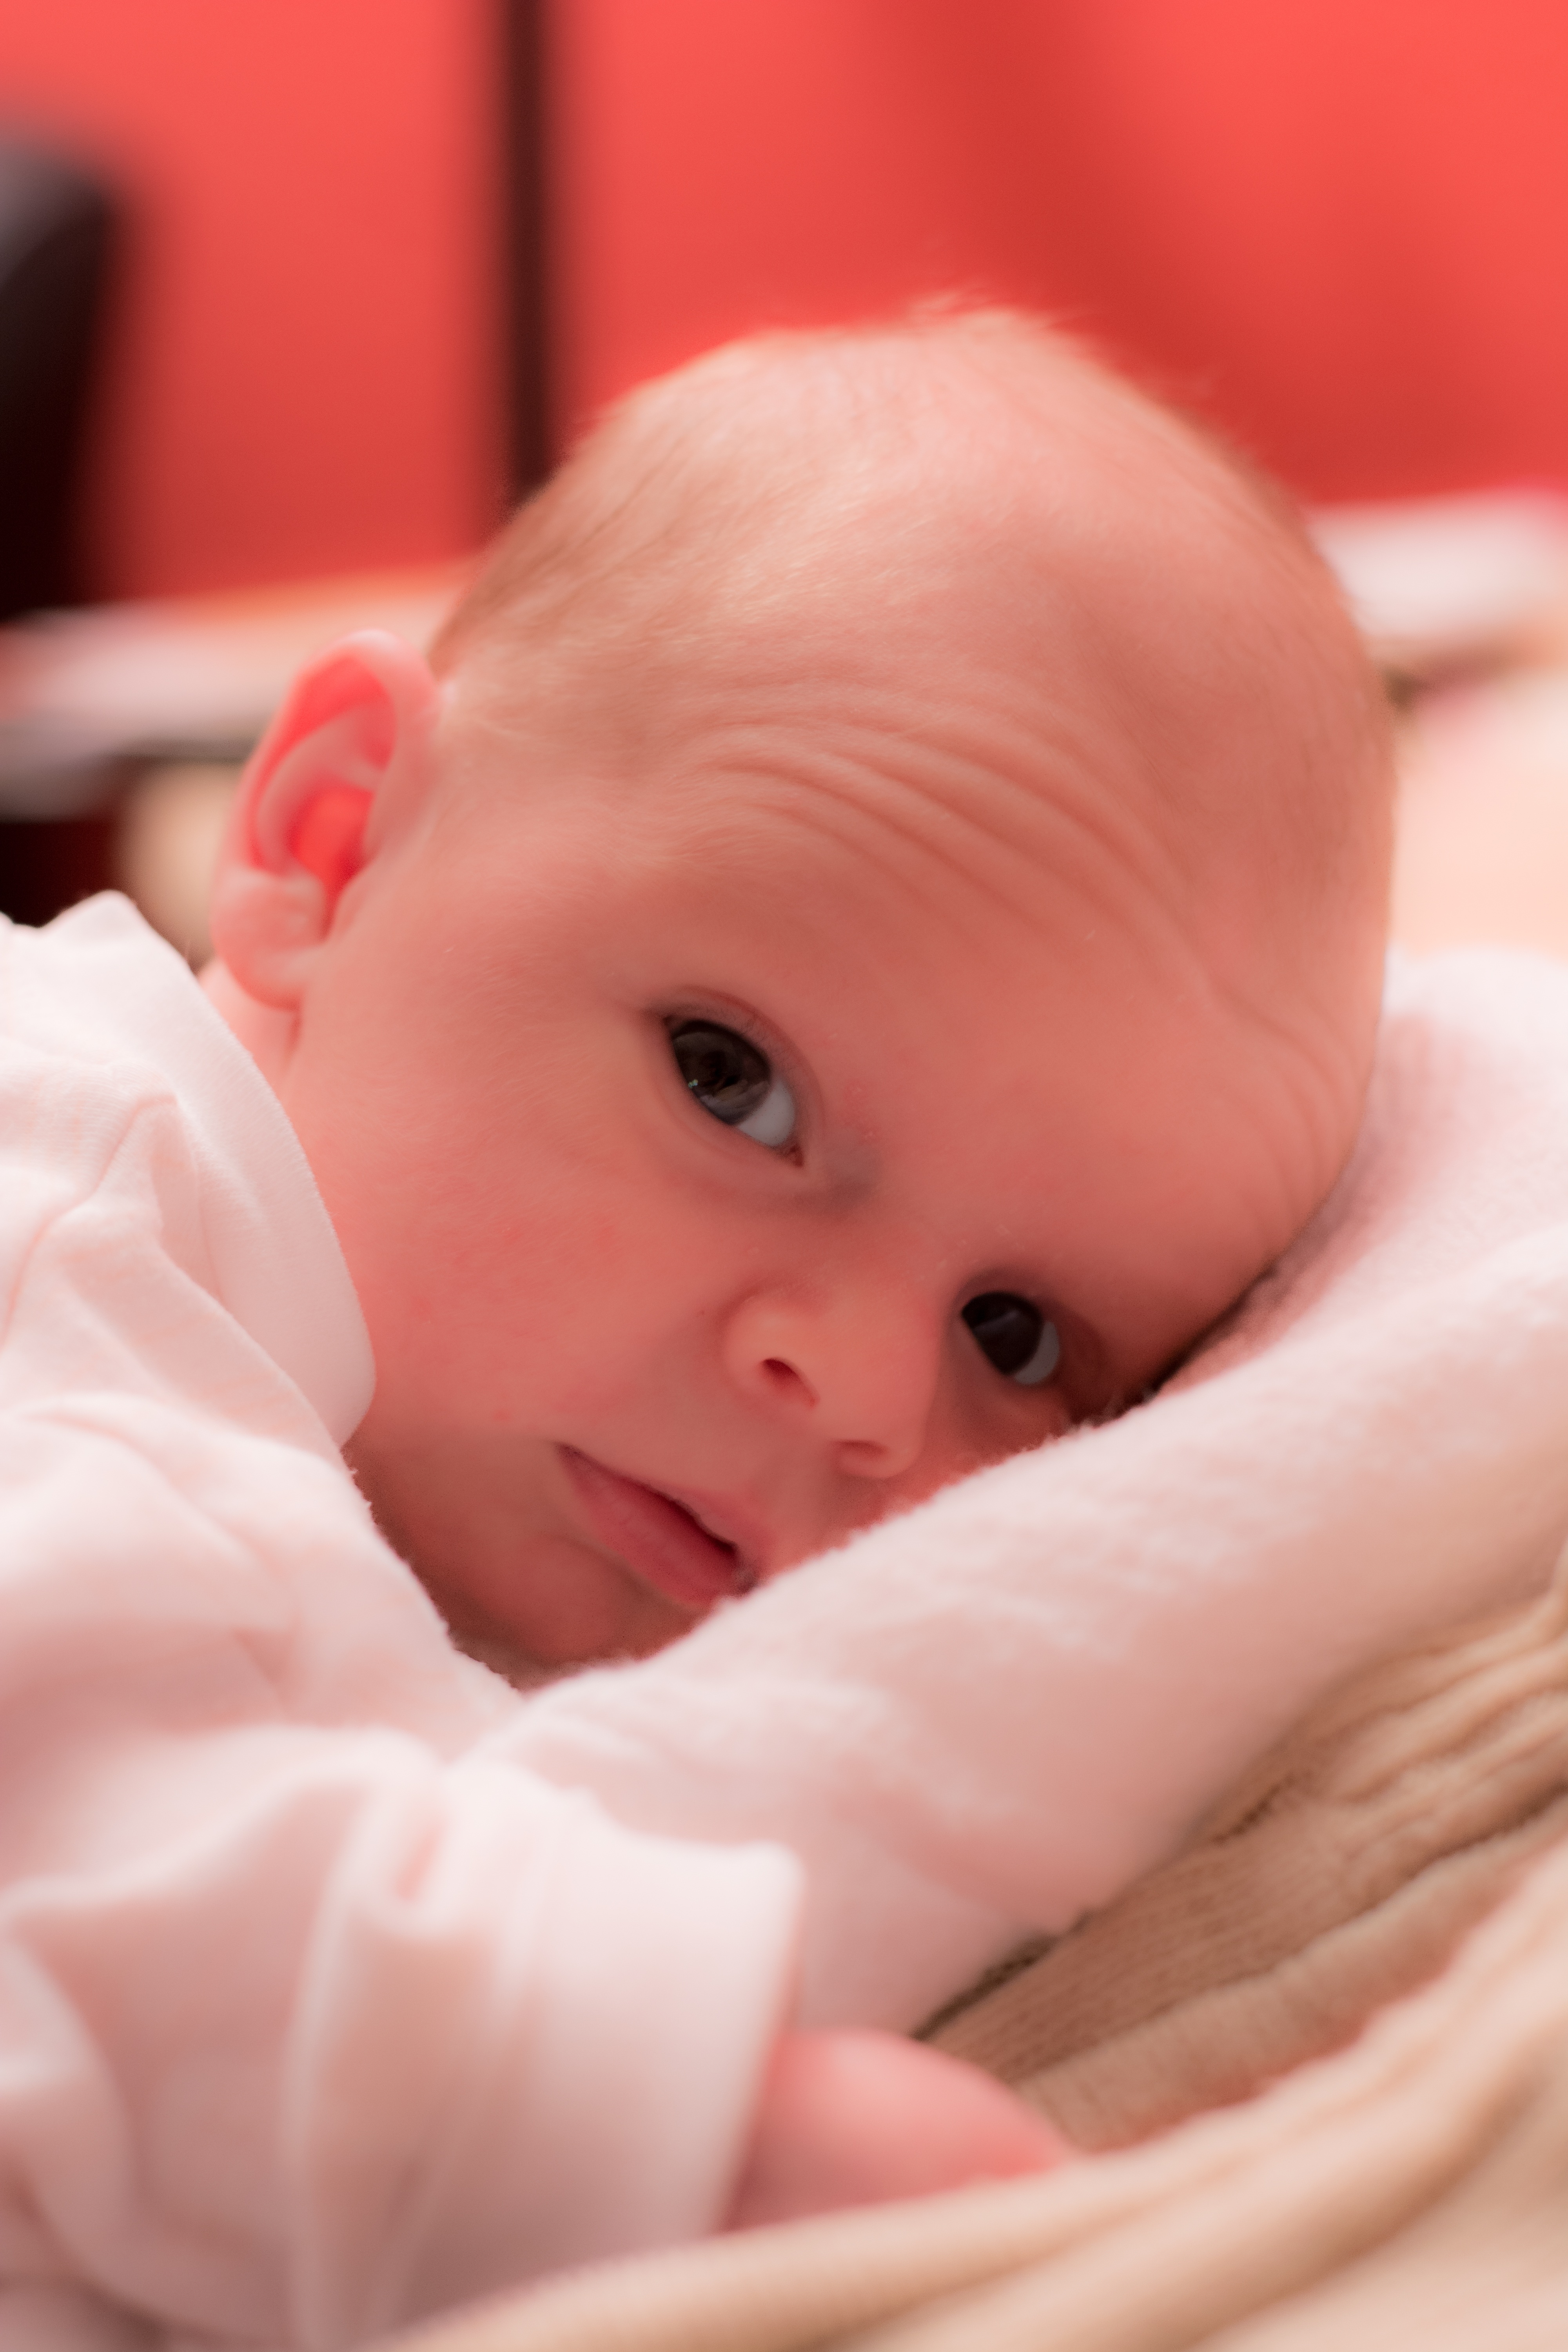
person, sweet, boy, cute, portrait, young, small, child, human, pink, baby, face, infant, newborn, toddler, eye, head, skin, beauty, organ, sweetness, little boy, portrait photography